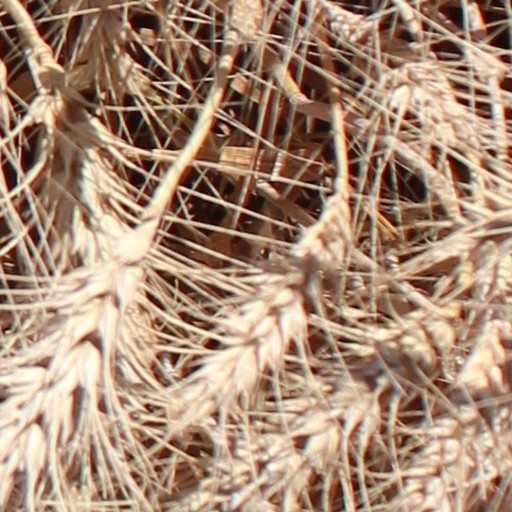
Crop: wheat